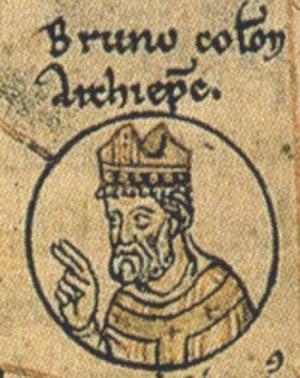
Cette page concerne les événements qui se sont produits au dixième siècle en Lorraine.
Brunon ou Bruno, dit le Grand, né en mai 925, mort à Reims le 11 octobre 965, fut archevêque de Cologne et duc de Lotharingie. Il est fêté le 11 octobre.